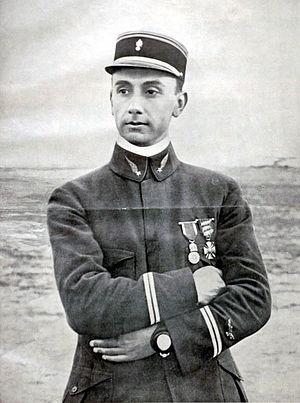
Vicente Almandos Almonacid, surnommé El Condor Riojano, né dans la province de La Rioja le 25 décembre 1882 et mort à Buenos Aires le 16 décembre 1953, est un ingénieur, ancien officier de l’Armée de l’air française et aviateur argentin, figure de l'Aéropostale en Amérique du Sud et pionnier de l’aviation civile en Argentine.